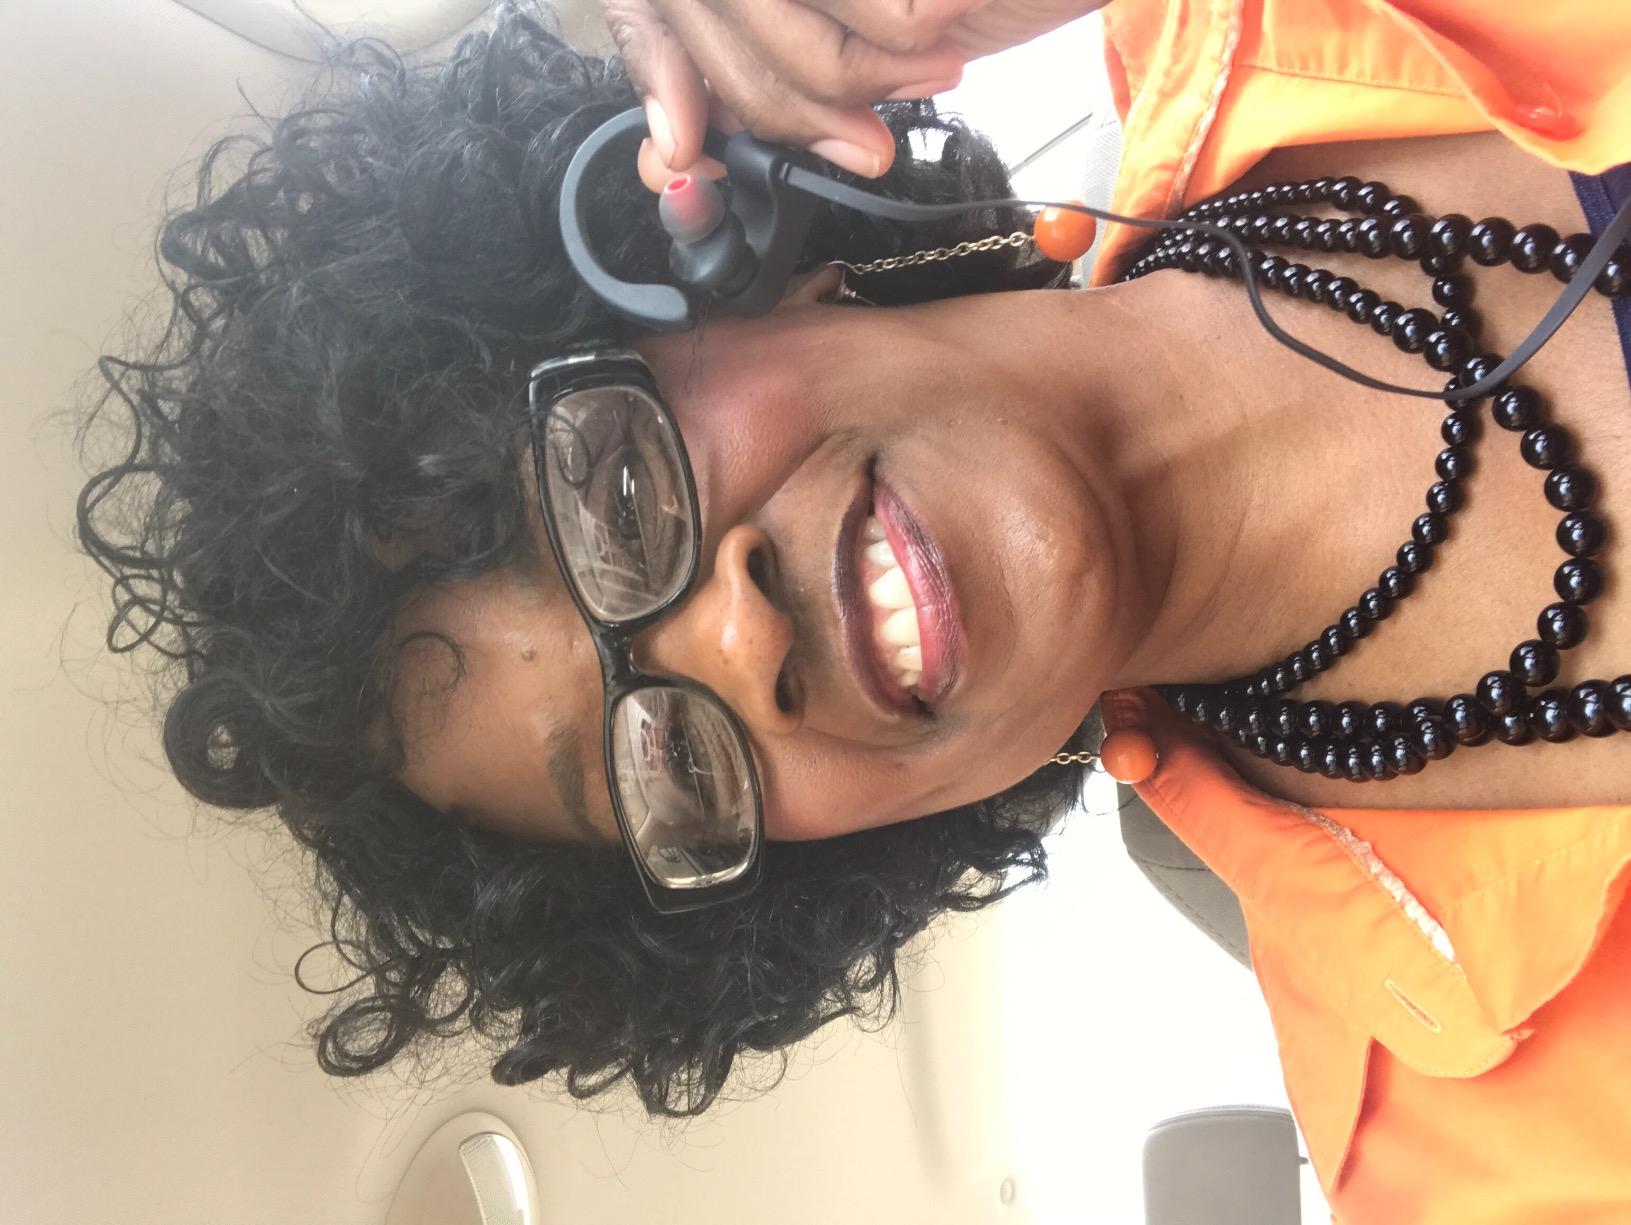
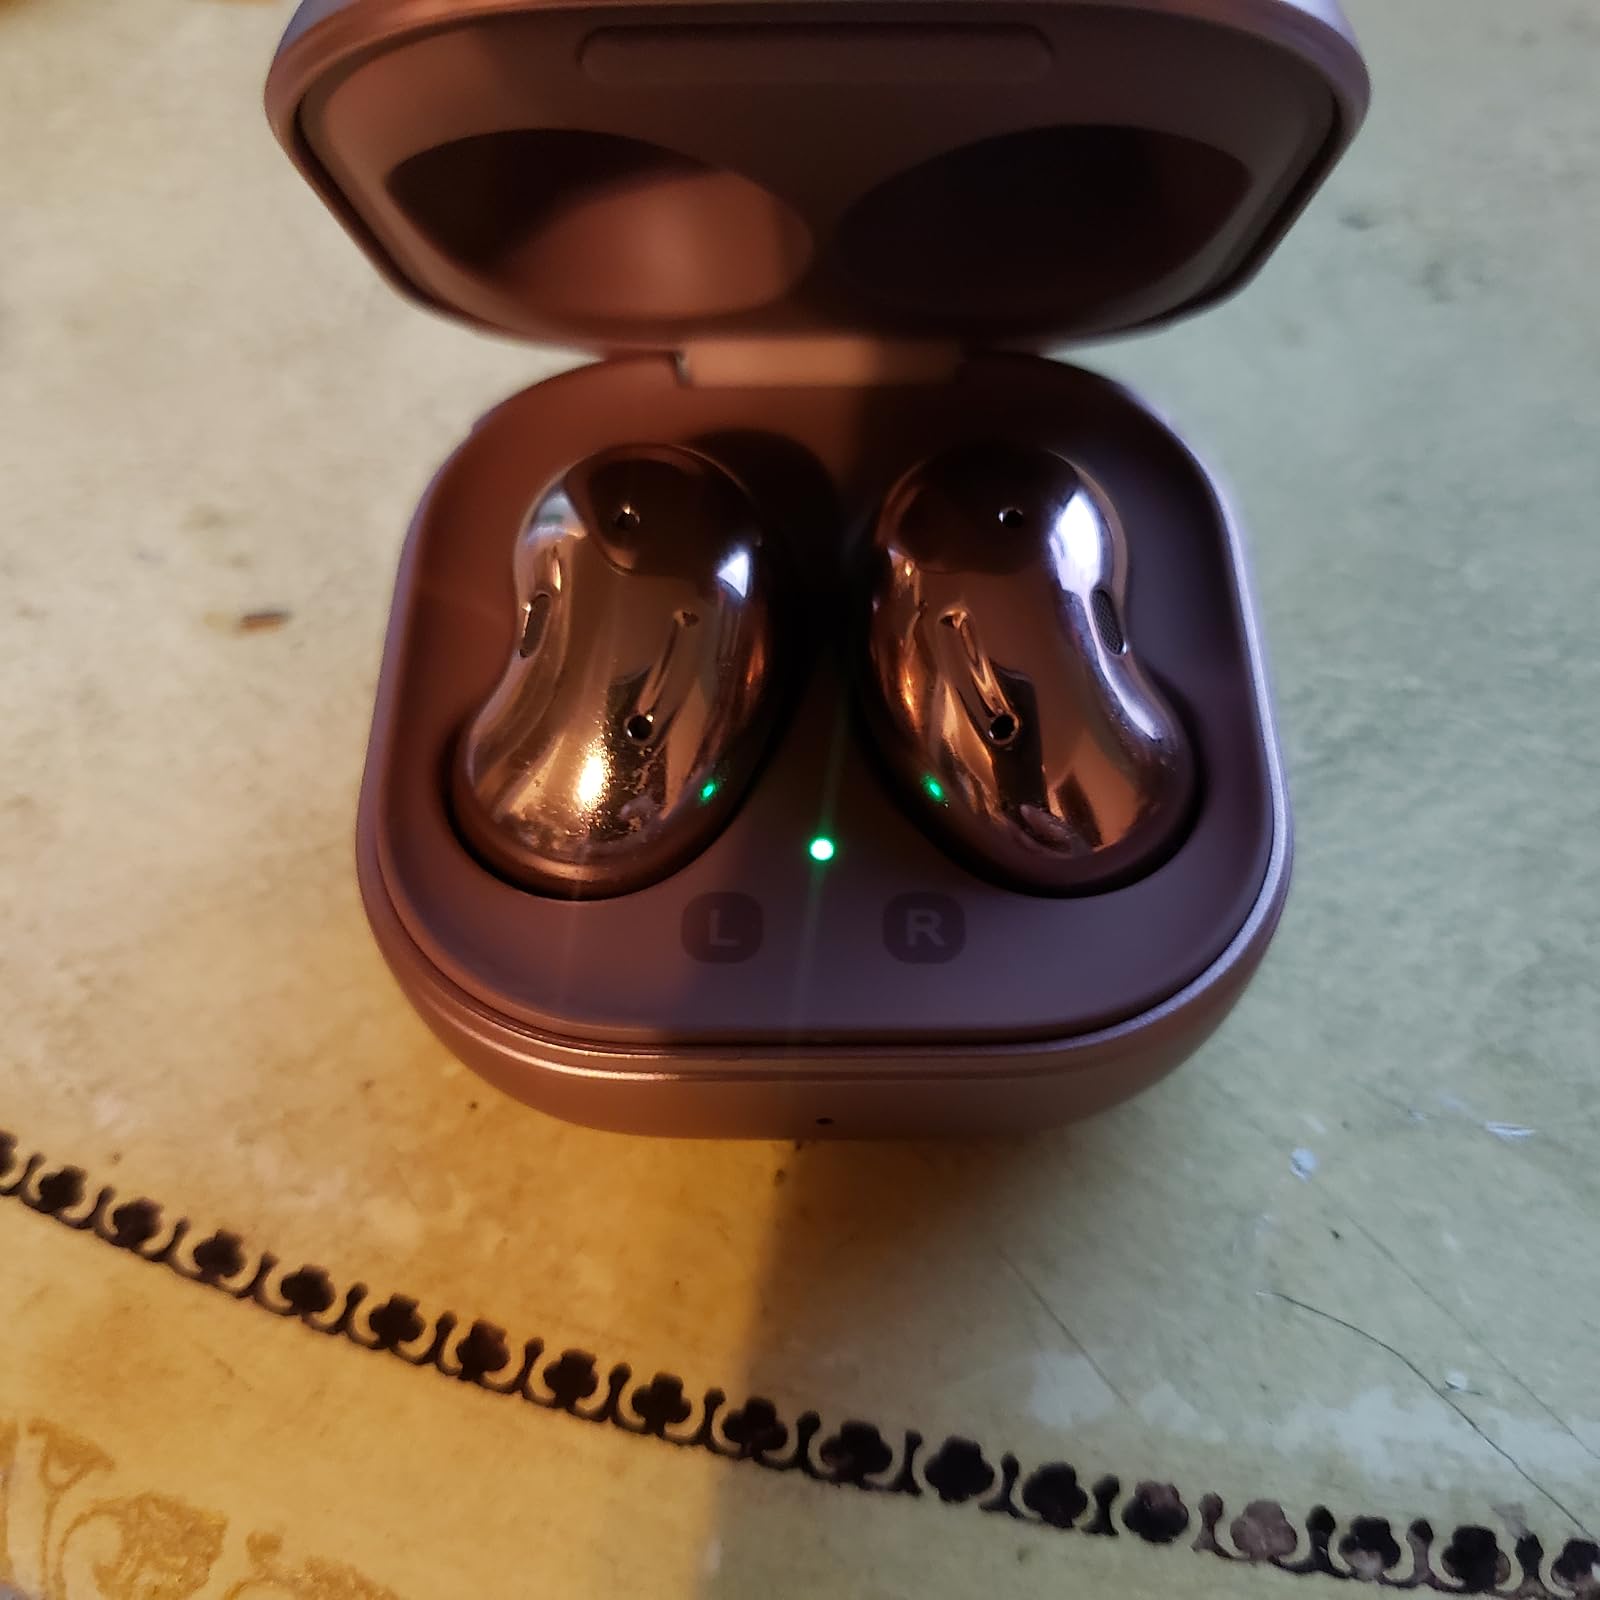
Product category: earbuds
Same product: no